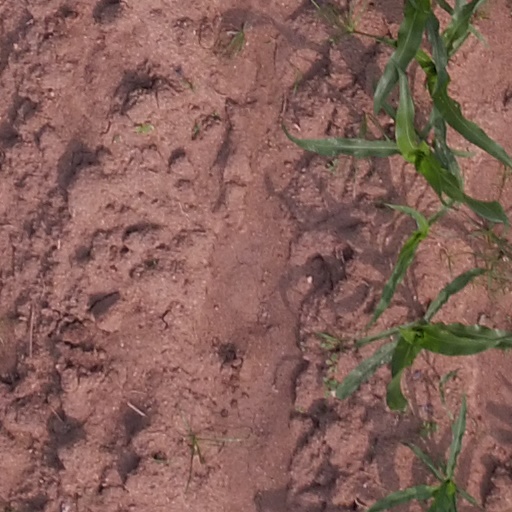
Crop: maize; corn